Elsatsoosu

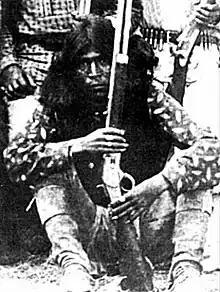
Elsatsoosu c. 1873

Elsatsoosu (fl. 1872–1875), also called Elsatsoosh, was an Apache Indian scout in the U.S. Army who served under Lieutenant Colonel George Crook during the Apache Wars. He guided cavalry troopers against renegade Apaches in the Arizona Territory during Crook's winter campaign of 1872–73 and was one of ten scouts later who received the Medal of Honor for gallantry.